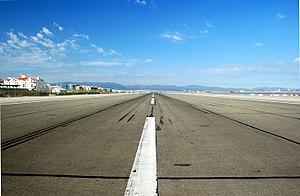
L'aéroport international de Gibraltar est à la fois un aéroport civil desservant l'enclave britannique de Gibraltar et une base militaire de la Royal Air Force ayant le nom de RAF Gibraltar.